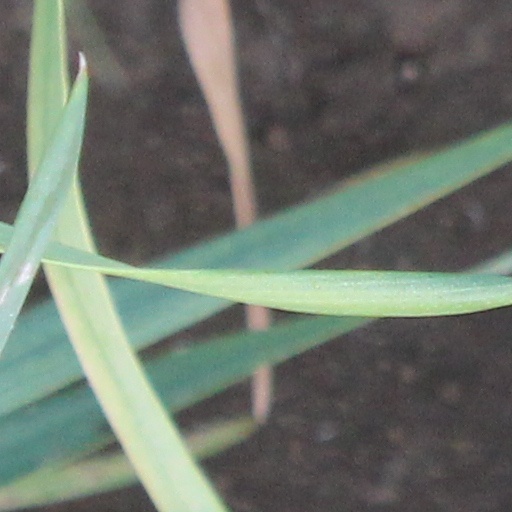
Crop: wheat